Answer in natural language. Estimate the real world distances between objects in the image. Which object is closer to brown wooden desk (marked A), Doorway (marked B) or Doorway (marked C)? Choose between the following options: Doorway (marked C) or Doorway (marked B)
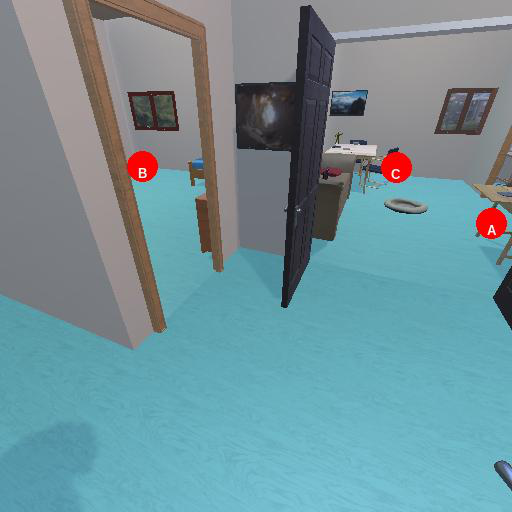
<answer>Doorway (marked C)</answer>